Marius Oprea

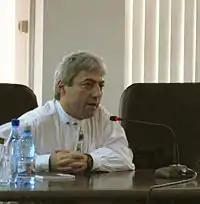
Marius Oprea

Marius Oprea (born 1964) is a Romanian historian (specialized in recent history), poet and essayist.